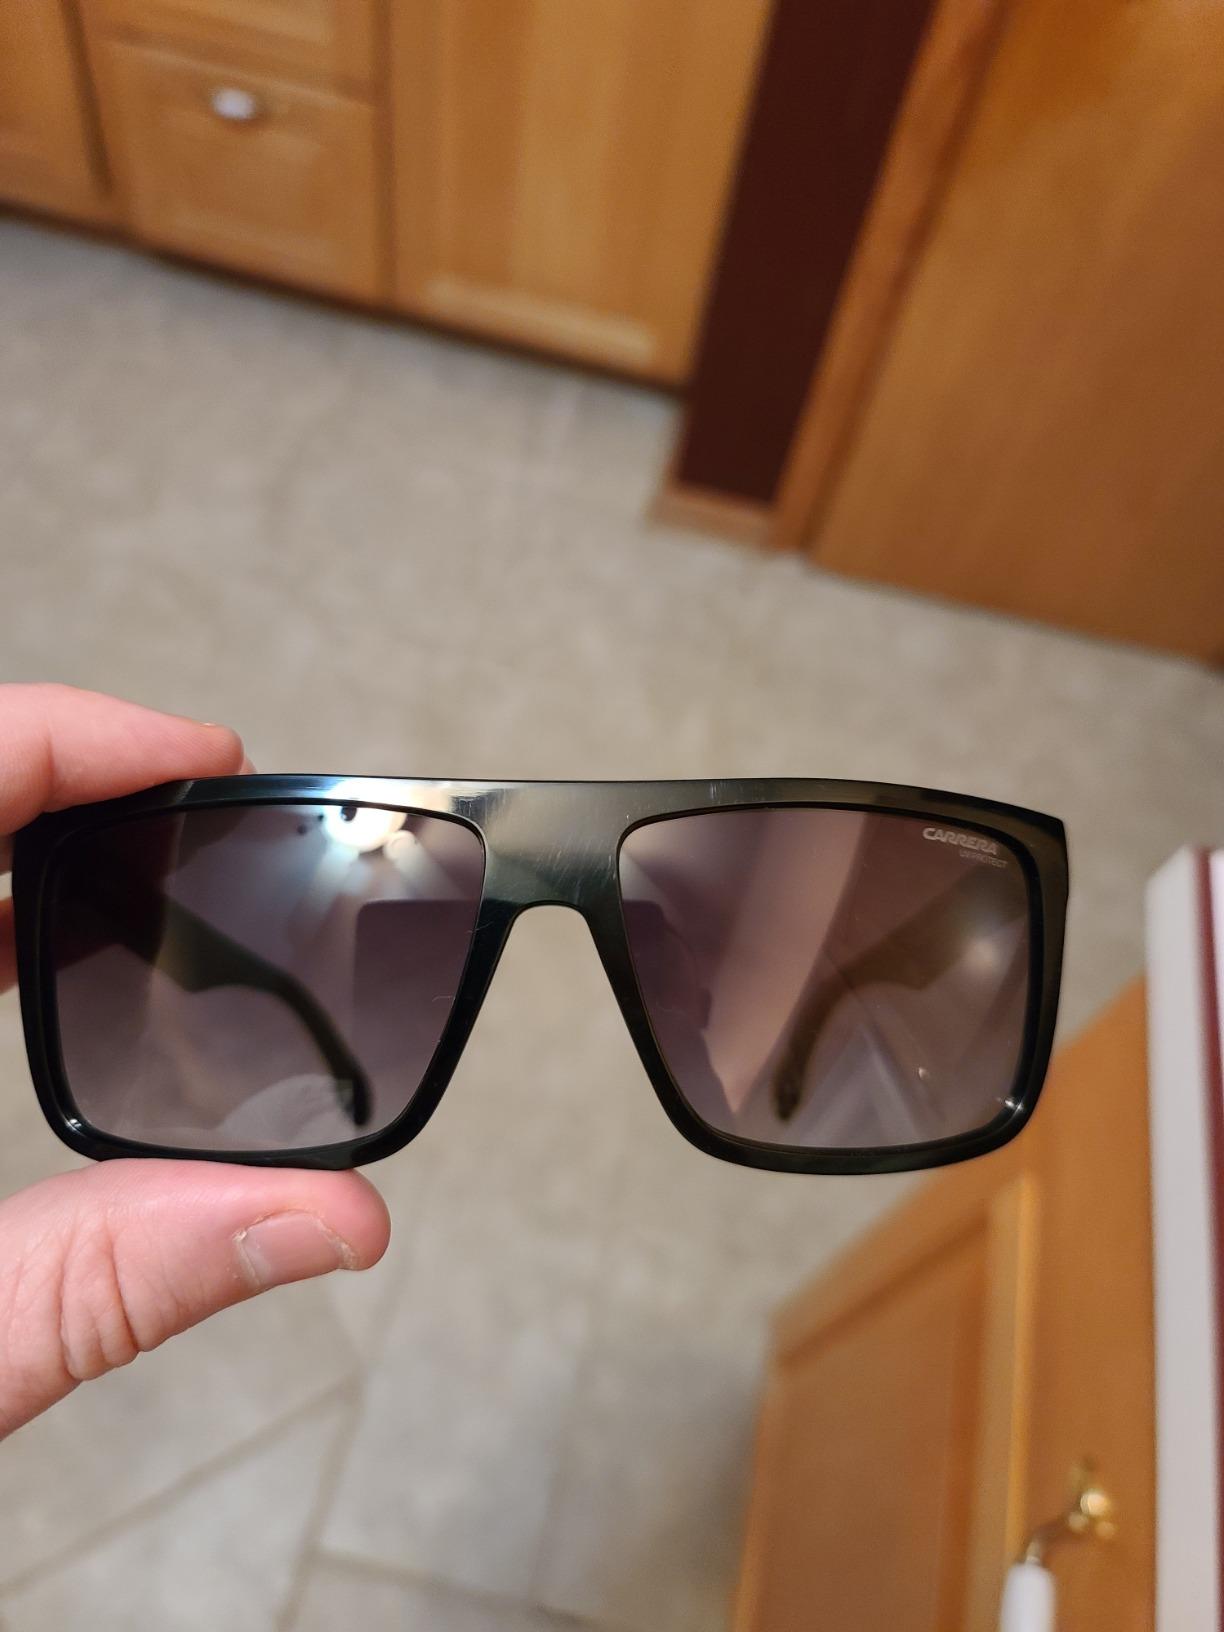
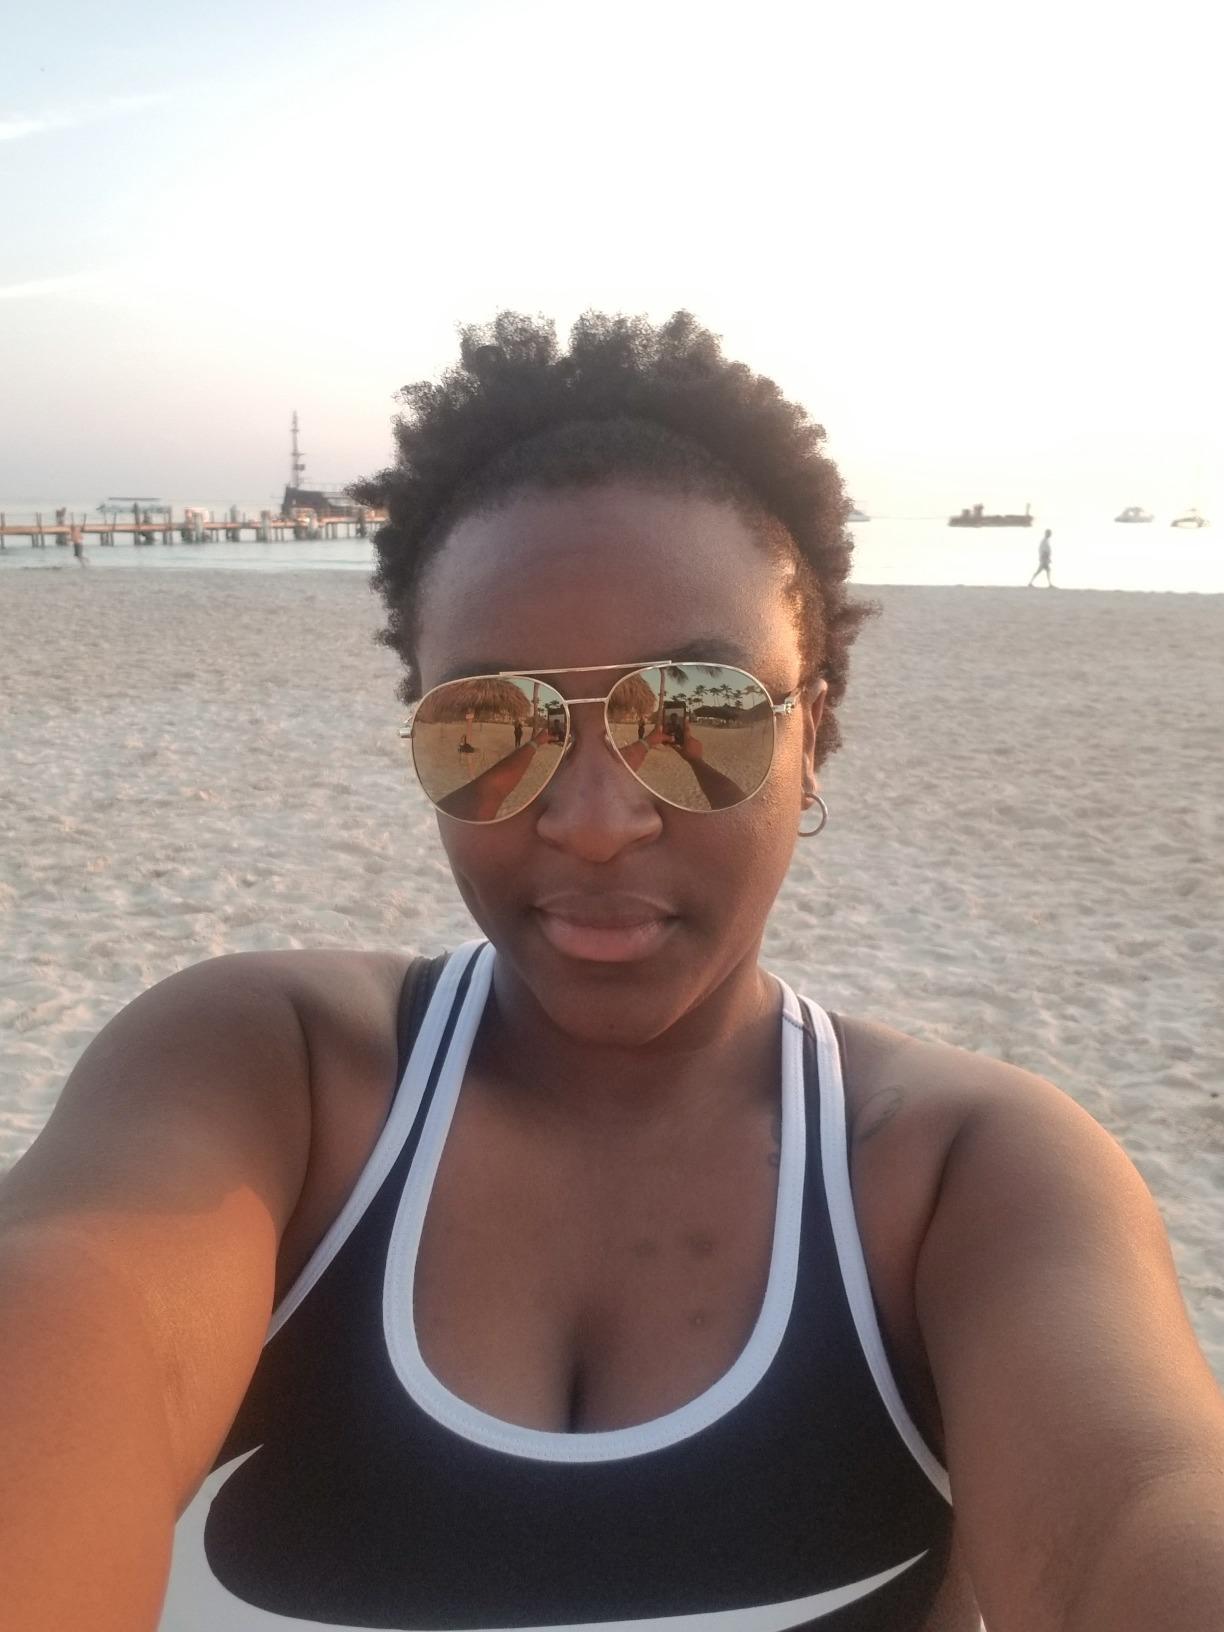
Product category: accessories_sunglasses
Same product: no